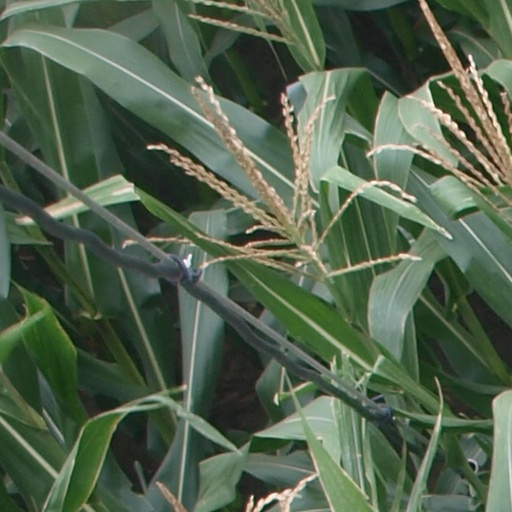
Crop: maize; corn